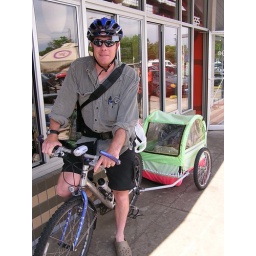
I have the car seat strapped into the bike trailer. Photo by Varadaan